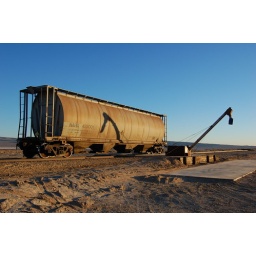
Near the dry lake bed in the Mojave desert. I don't know what it's doing out there.